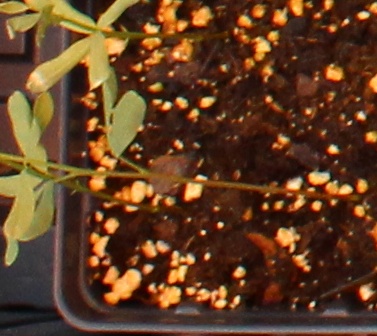
Label: Lentil